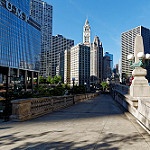
Label: buildings